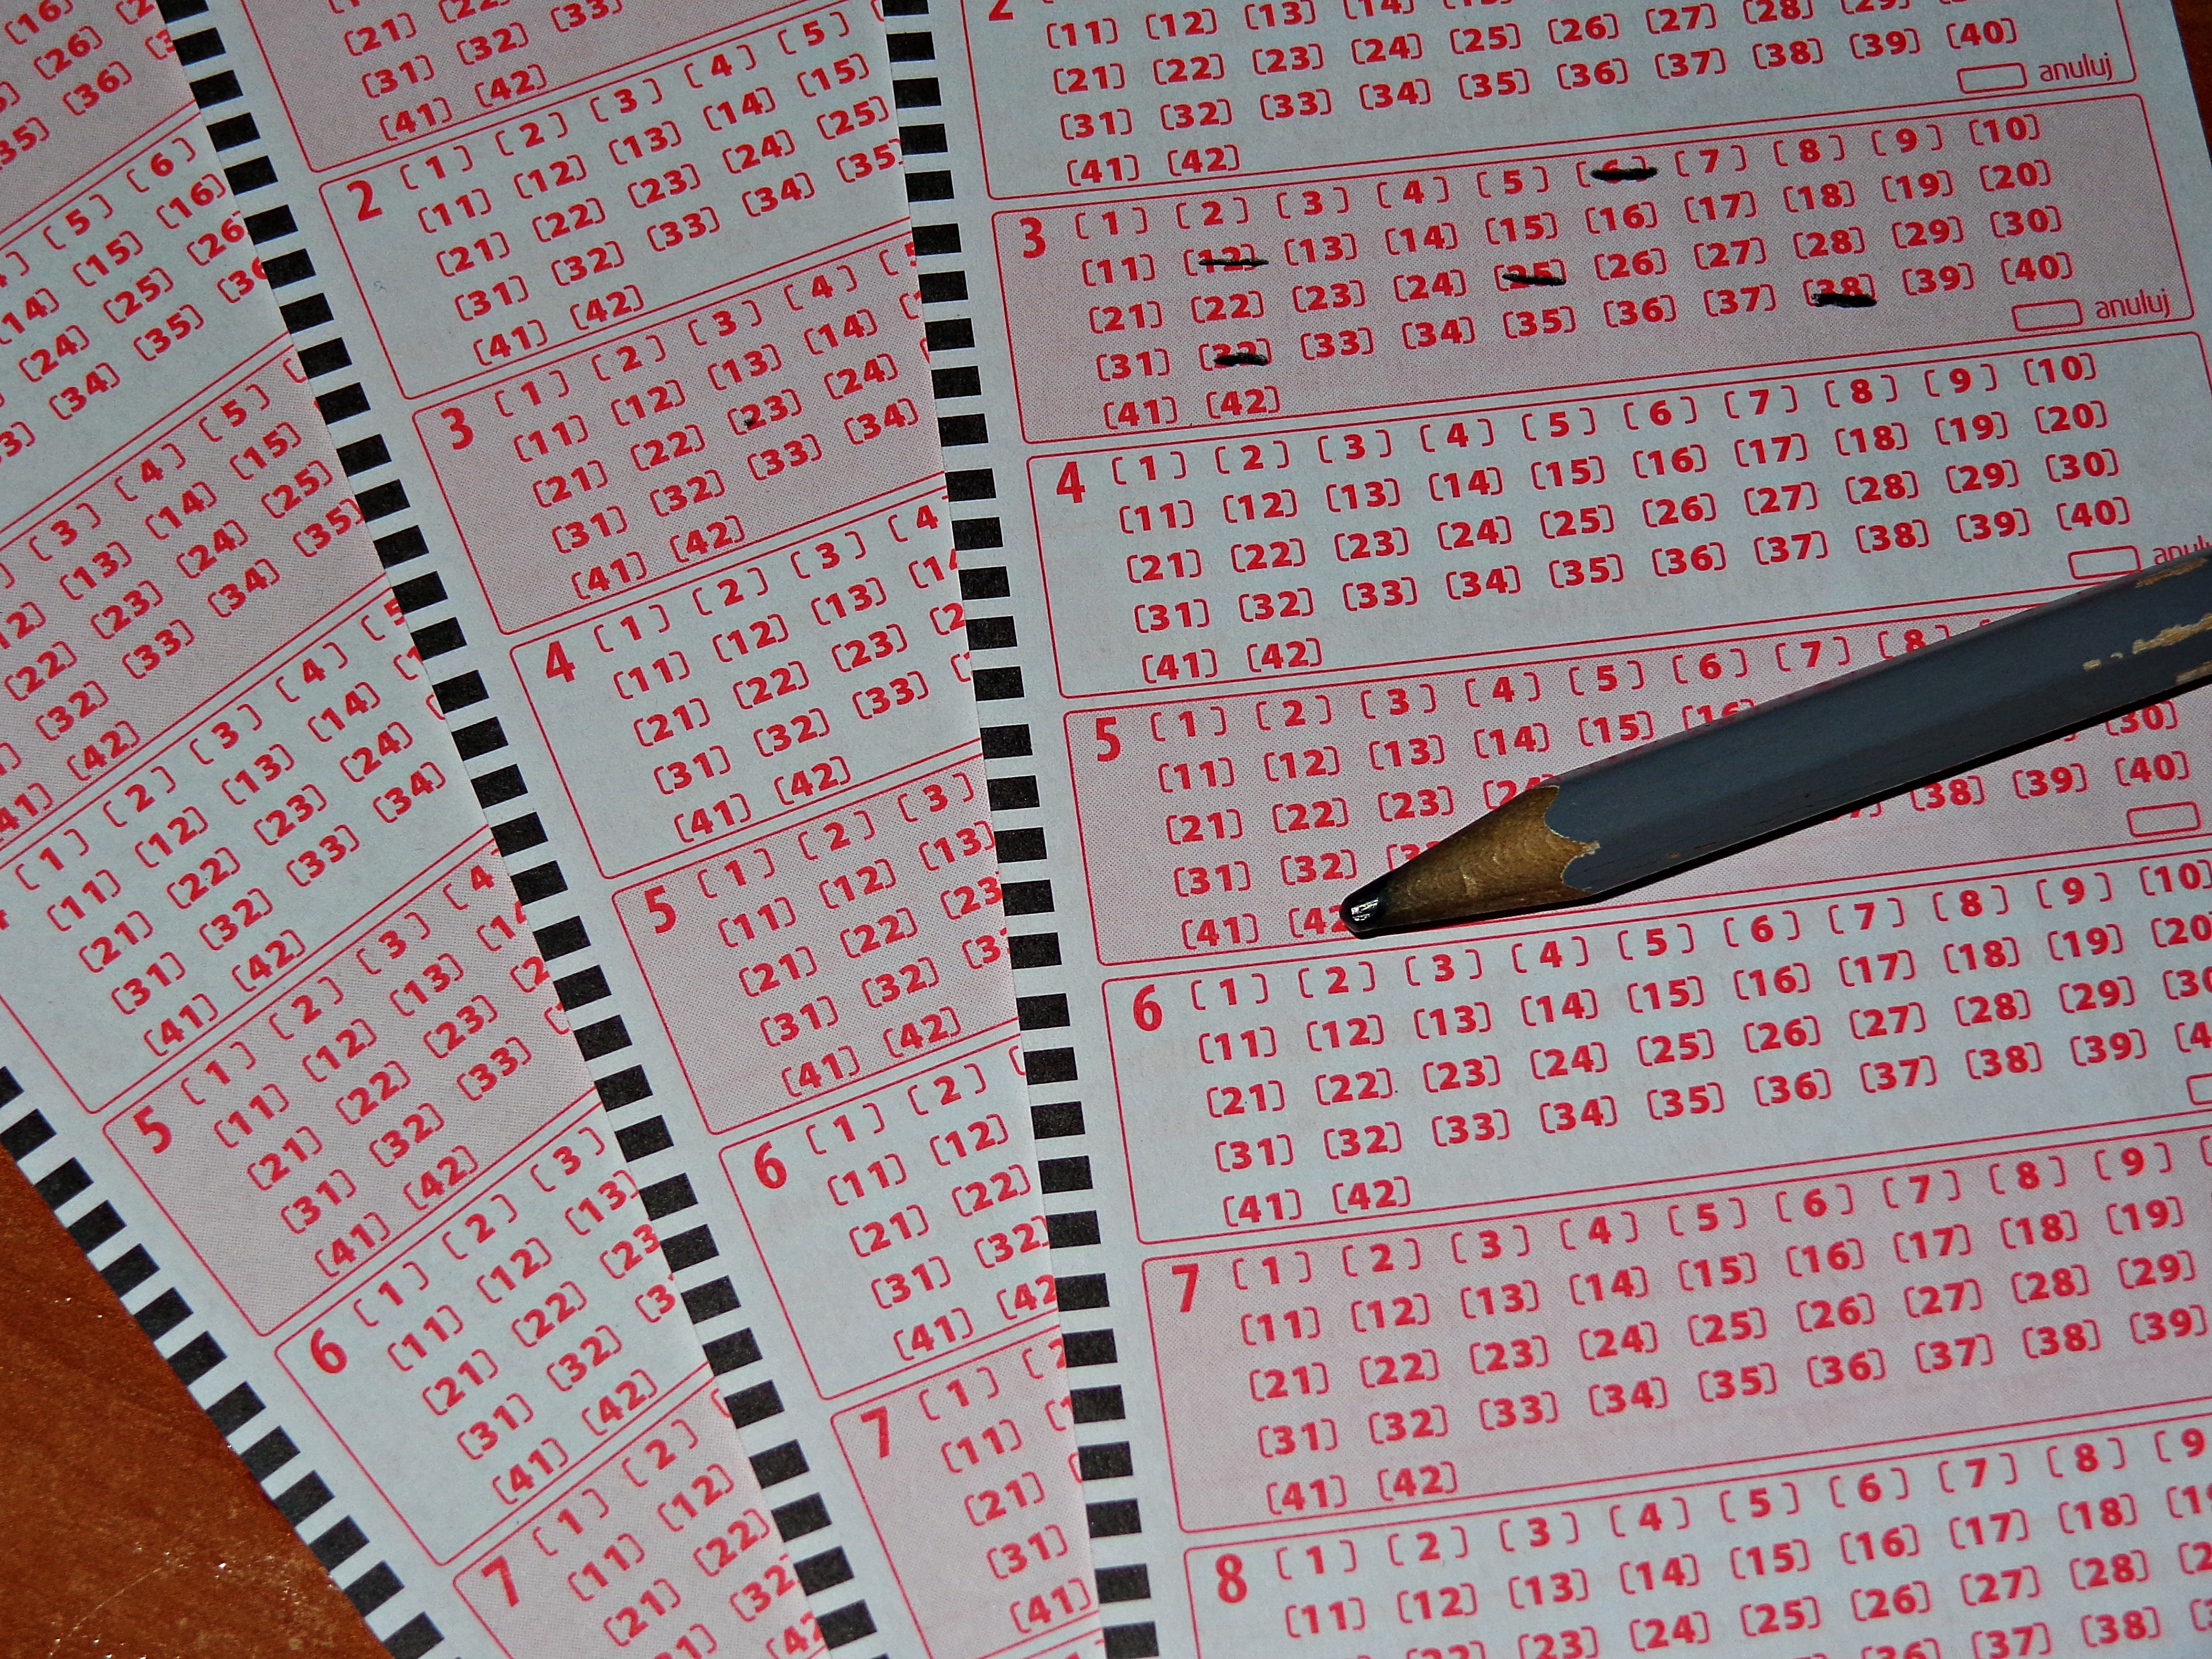
writing, pencil, game, number, pen, pattern, line, money, paper, card, cards, art, design, happiness, text, handwriting, document, draw, gaming, safe, lotto, form, win, coupon, digit, the number of